Mohammad Sajid Dhot

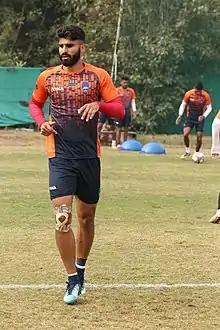
Dhot with Delhi Dynamos in 2018

Mohammad Sajid Dhot (born 10 December 1997) is an Indian professional footballer who plays as a defender.